Claude Lamoral, 6th Prince of Ligne

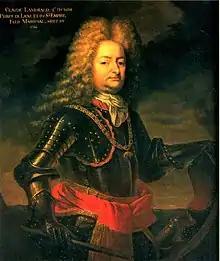
"Late Prince Claude Lamoral Portrait"

Claude Lamoral, Prince of Ligne (7 August 1685 – Chateau de Beloeil, 7 April 1766) was a Field marshal and sixth Prince in the House of Ligne.